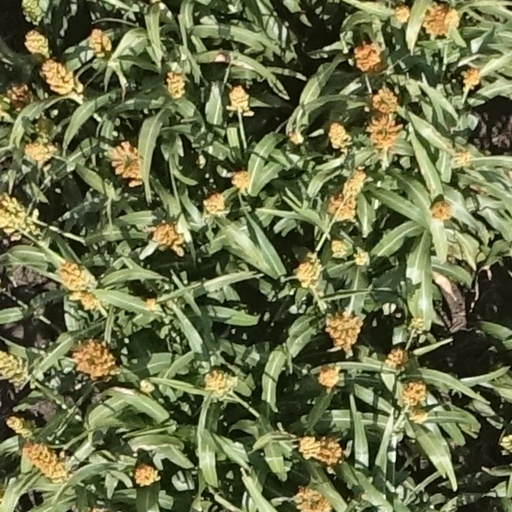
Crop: sorghum